HMAS Sydney (R17)

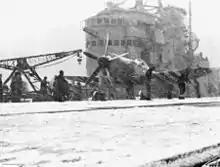
Deck crew working on a Sea Fury during a snow storm

"Sydney" began her third patrol on 5 November, operating on the west coast of Korea and escorted by the Canadian destroyers , and , and American destroyers and . On the same day, the first RAN casualty of the war occurred, when a Sea Fury pilot failed to pull up from a strafing run and crashed. Despite foul weather, the carrier's aircraft continued to attack lines of supply and communication, and provide support to United Nations ships: the 1000th combat sortie was flown on 12 November, a day before the patrol's end. On 18 November, after replenishing in Sasebo, "Sydney", "Tobruk", and the British light cruiser sailed to Hŭngnam, where they joined Task Force 95.8 to aid a USN bombardment of Hŭngnam during 20–22 November. On that day, "Sydney" was being refuelled by when there was an accident that resulted in a large spill of fuel and damage to "Wave Chief"s refuelling rig. Aircraft from "Sydney" performed strikes against coastal artillery batteries, barracks, industrial areas and railway lines, and provided a combat air patrol for the ships. At the conclusion of the operation, "Sydney" returned to the west coast, but was unable to resume operations because of snow and high winds until 27 November, a day before being relieved.